1944: The Loop Master

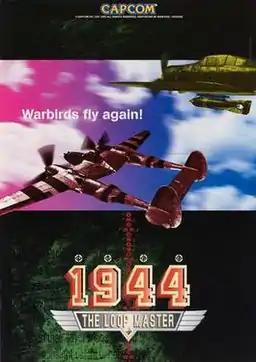
Japanese arcade flyer

1944: The Loop Master is a 2000 vertically scrolling shooter video game developed by Raizing and published by Capcom for arcades. It is the fifth installment of Capcom's "194X" series. The game takes place in the heated battles of 1944 during World War II as two super ace pilots, P-38 Lightning and Mitsubishi A6M Zero are attempting to defeat an entire army. It is the sequel to "" and uses the arcade cabinet CP System II.